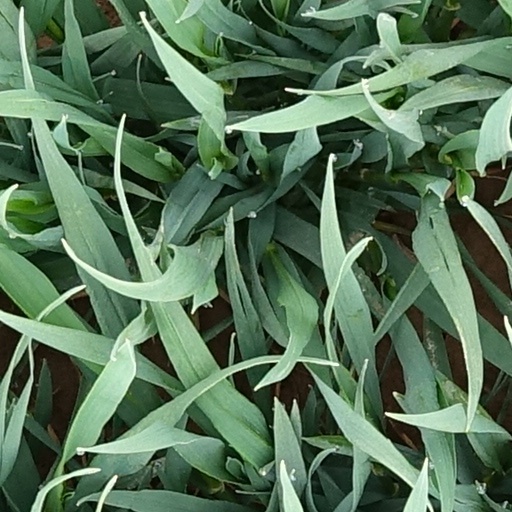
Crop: wheat